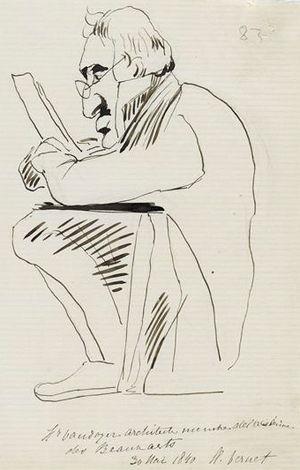
Antoine-Laurent-Thomas Vaudoyer
Antoine-Laurent-Thomas Vaudoyer né le 21 décembre 1756 à Paris, où il est mort le 27 mai 1846, est un architecte français. Il appartient à une dynastie d'architectes dont le plus connu est son fils, Léon Vaudoyer.